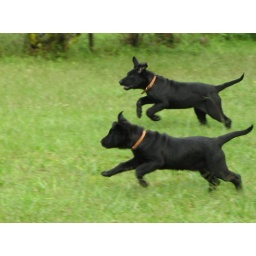
synchronised puppies in the grass